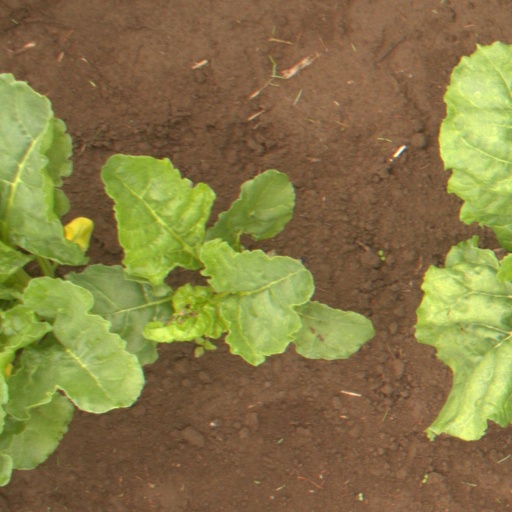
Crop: sugar beet